Learning from the Germans

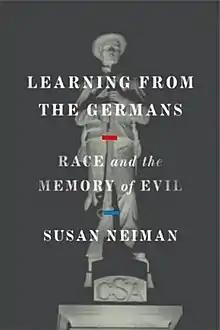
First edition

Learning from the Germans: Race and the Memory of Evil is a 2019 non-fiction book by Susan Neiman, published by Farrar, Straus and Giroux in the United States and by Allen Lane in the United Kingdom. The author argues that German society has largely accepted responsibility for and learned from actions done by the country in the past, particularly in World War II, while the United States had not done the same, particularly for Jim Crow violations.